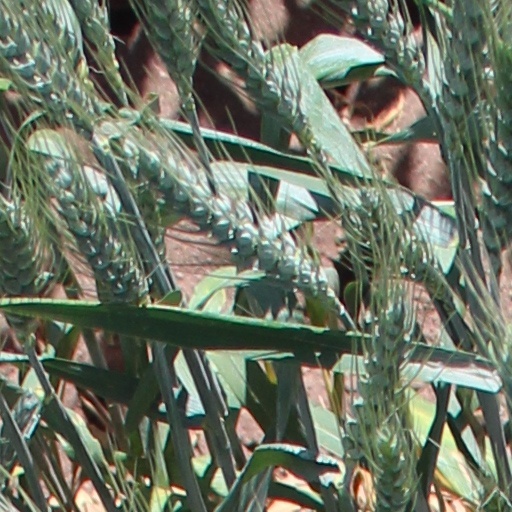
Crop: wheat